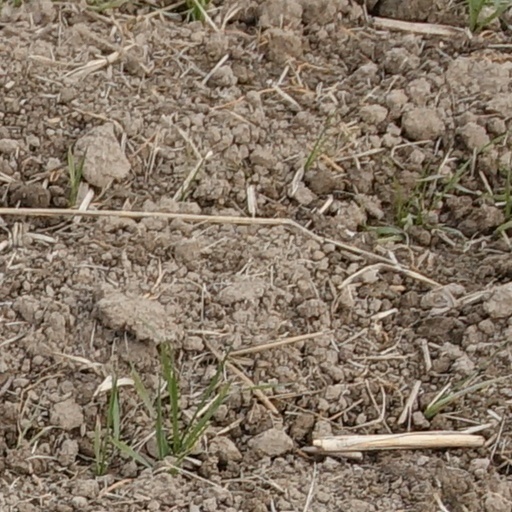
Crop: wheat